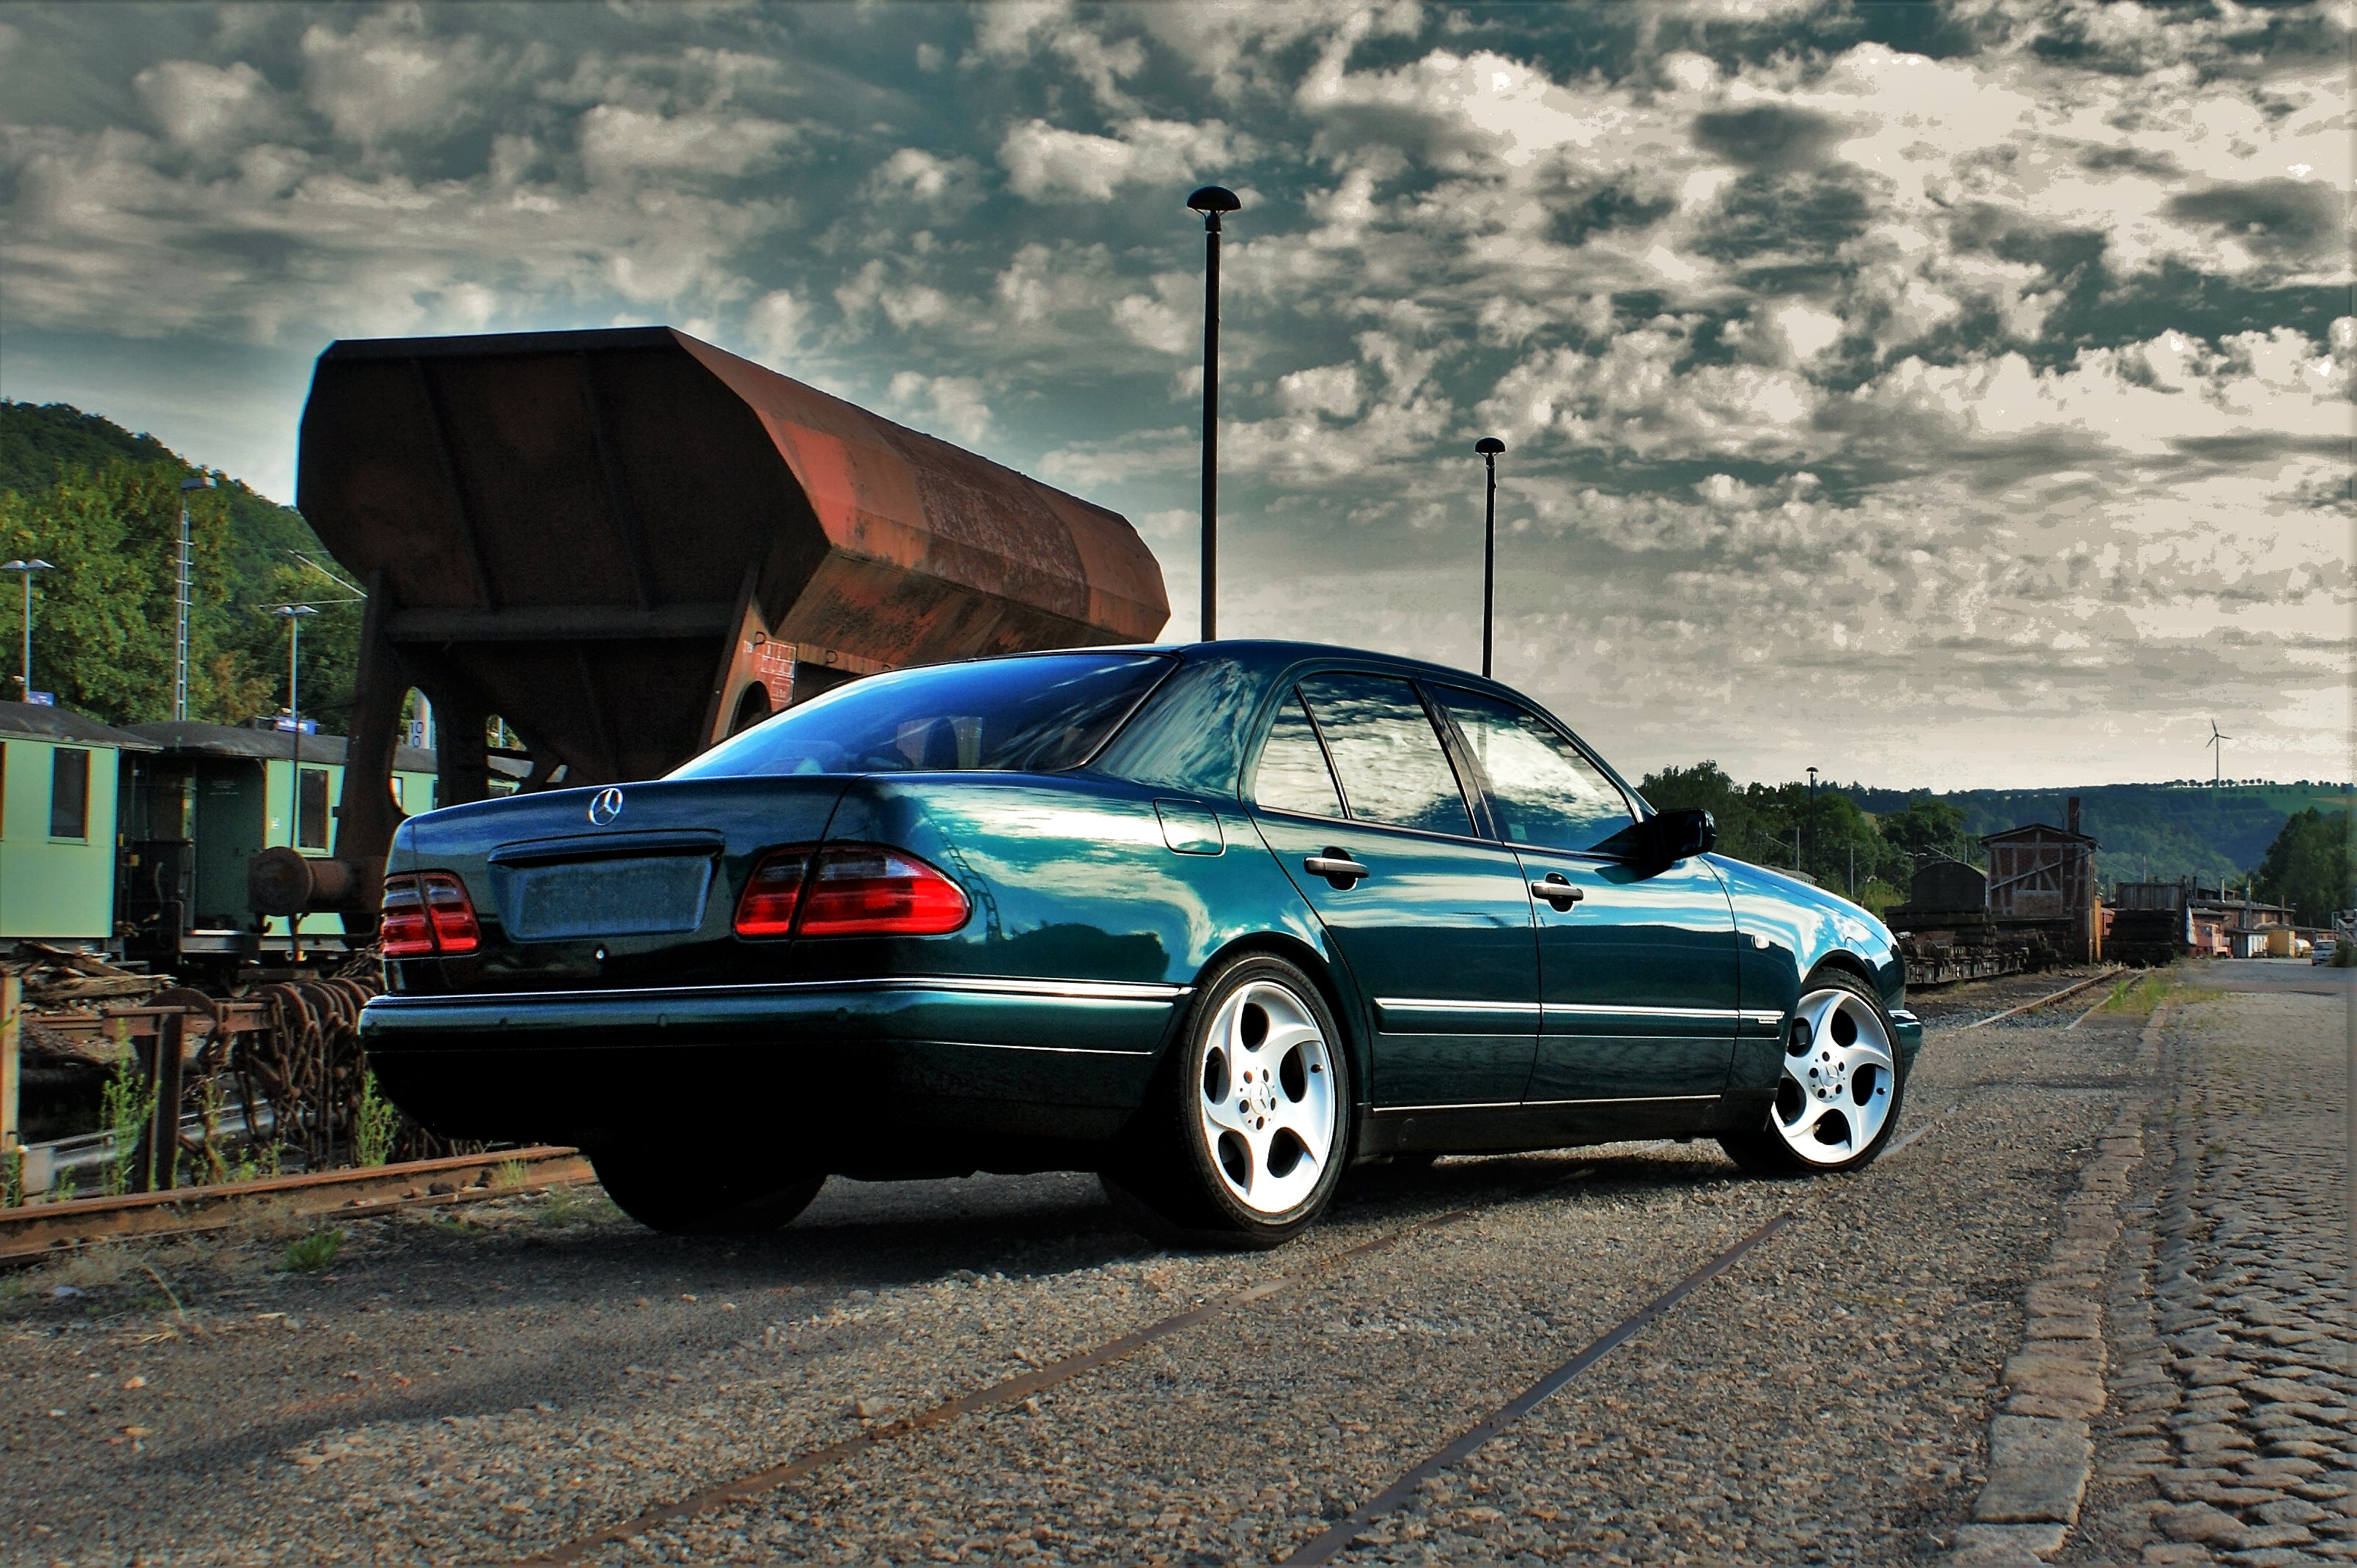
road, car, wheel, star, old, green, vehicle, shine, park, auto, nostalgia, spotlight, automotive, sports car, bumper, luxury, sedan, oldtimer, elegant, front, honda, mercedes, bmw, classic, convertible, coupe, pkw, limousine, mercedes benz, stuttgart, benz, car brand, e class, land vehicle, automobile make, automotive exterior, automotive design, luxury vehicle, performance car